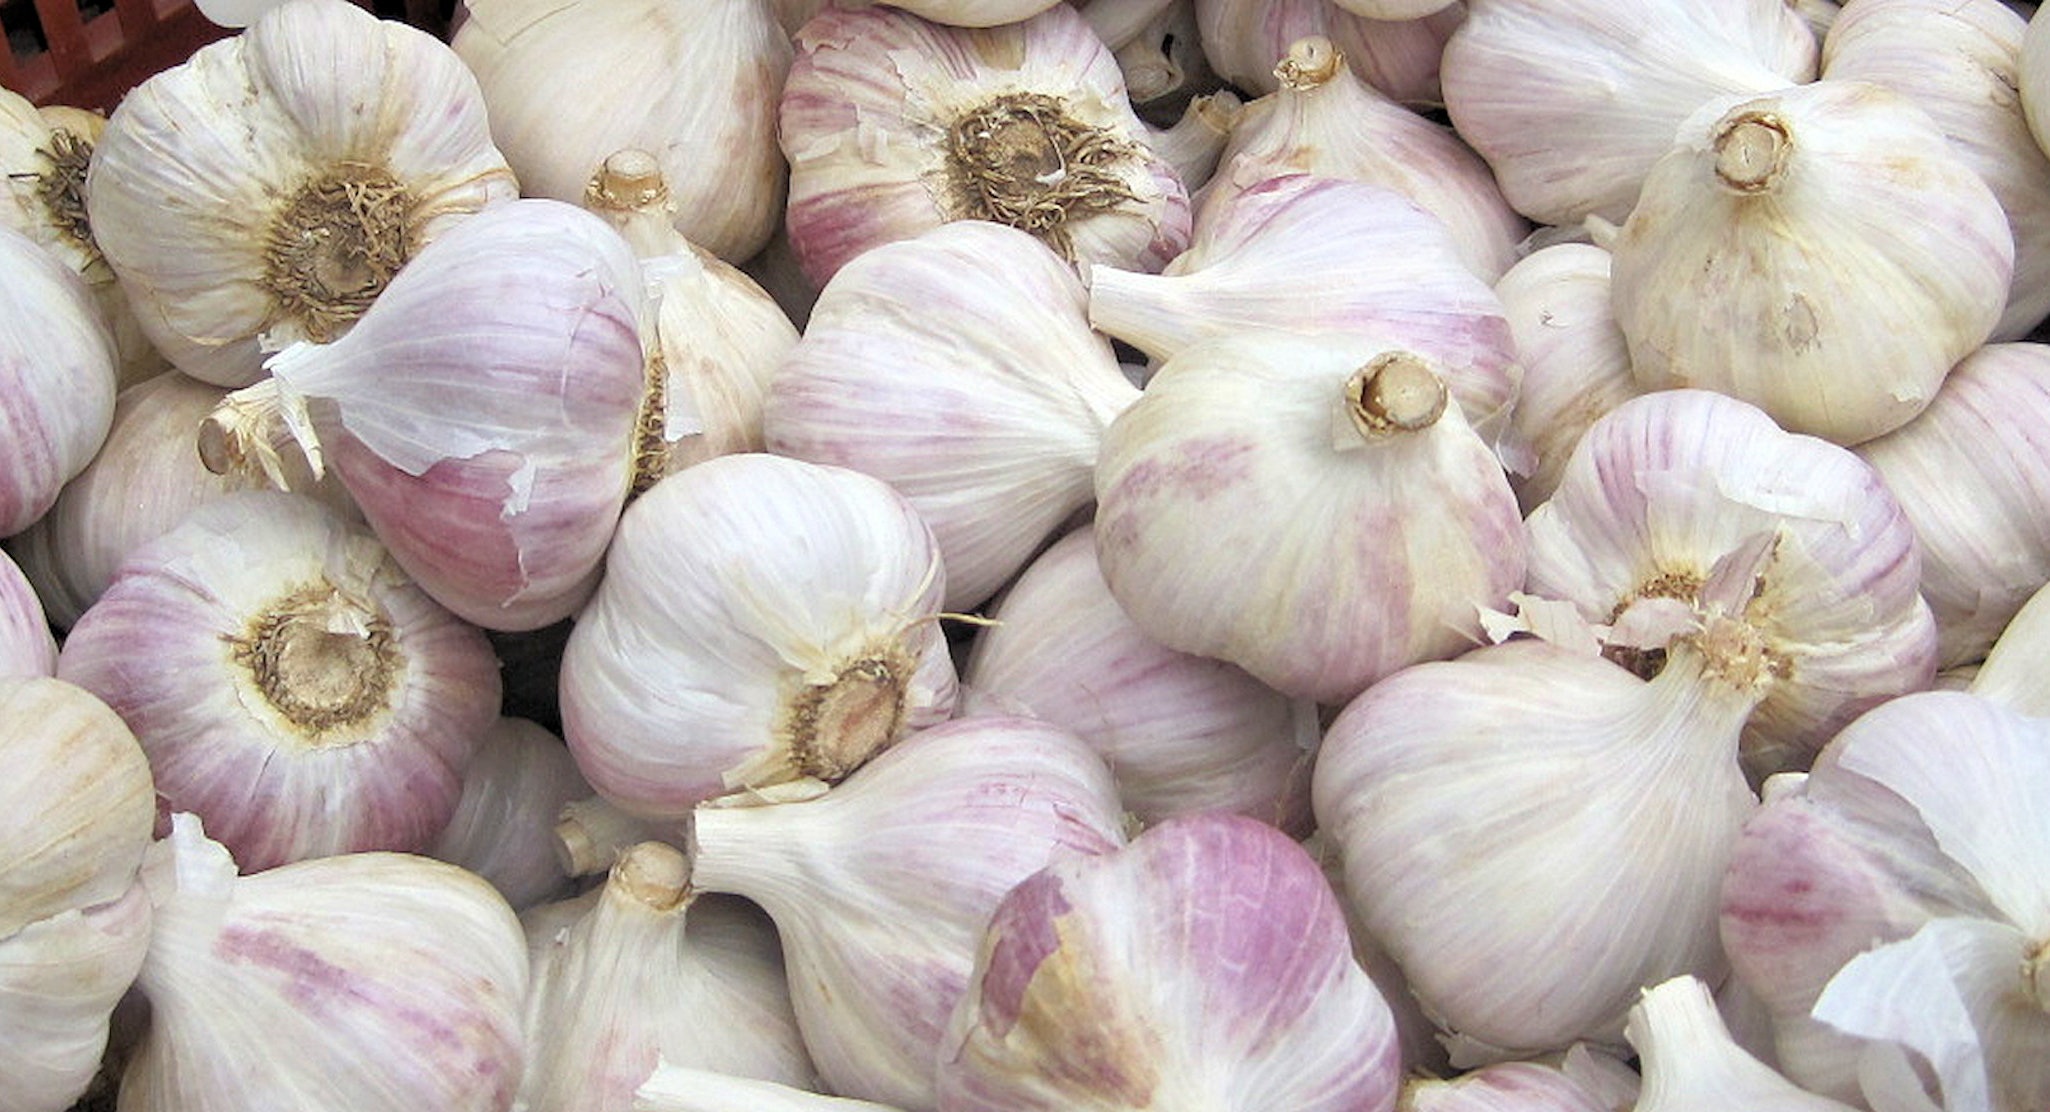
plant, food, garlic, produce, vegetable, autumn, festival, canada, ontario, flowering plant, shallot, land plant, onion genus